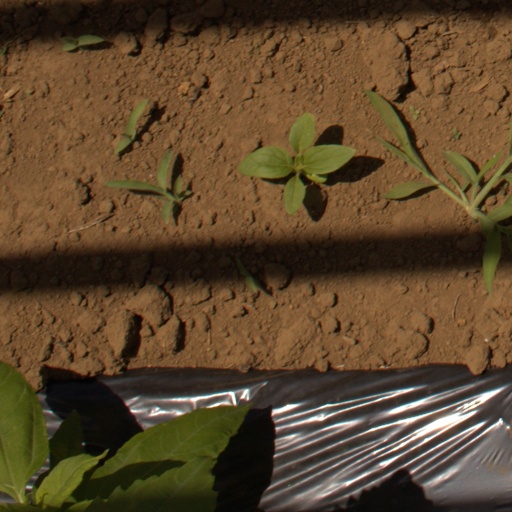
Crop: Jerusalem artichoke